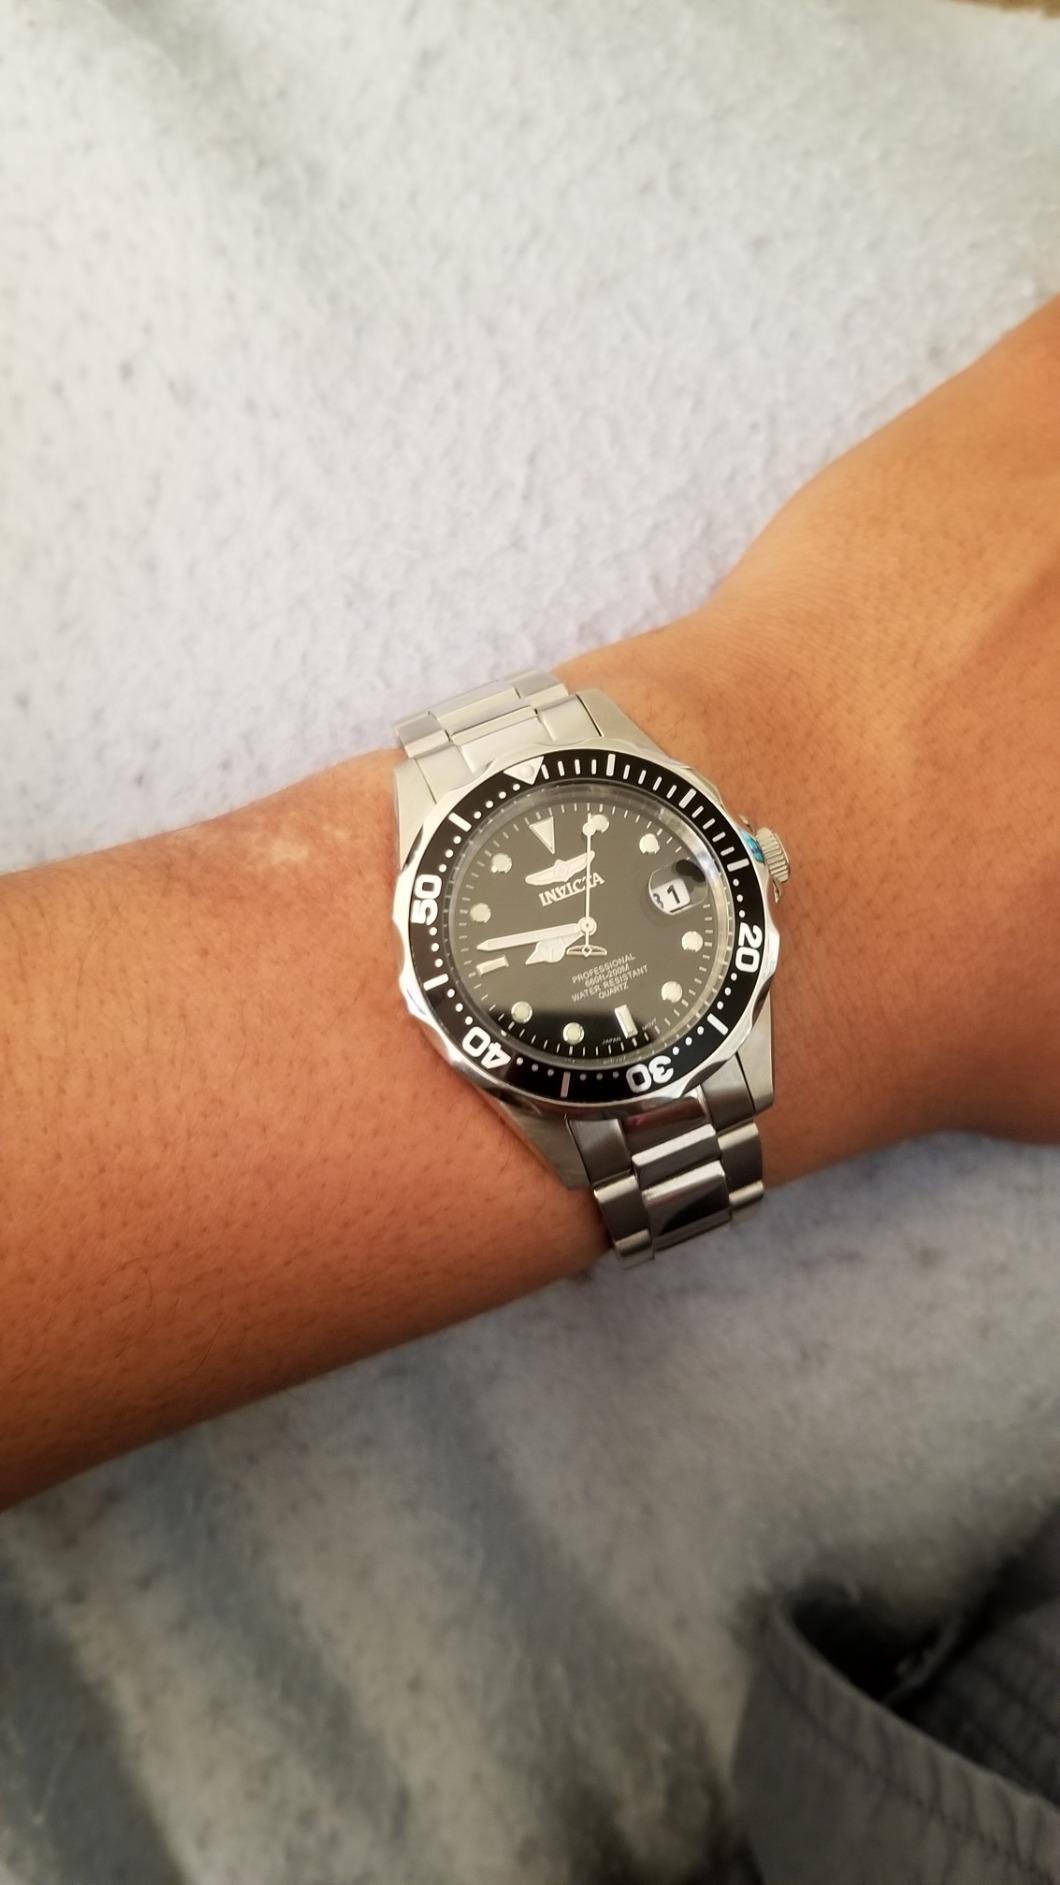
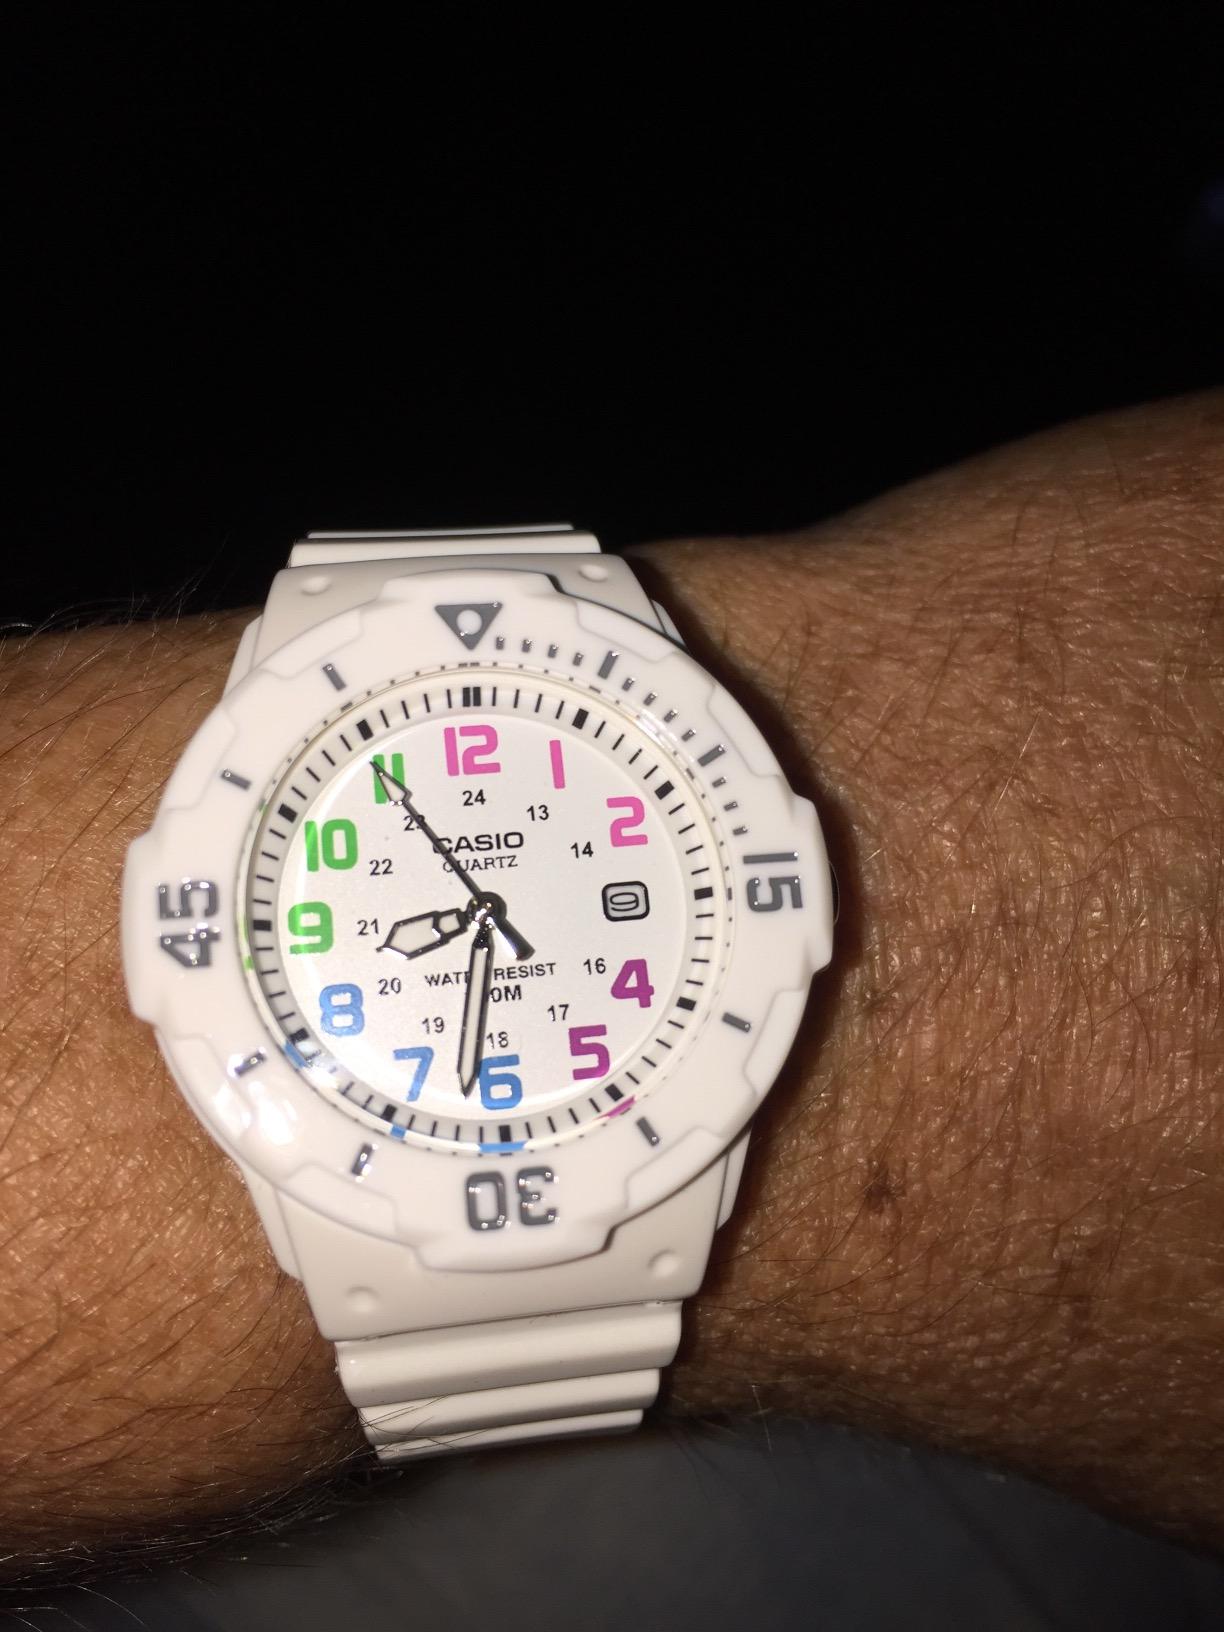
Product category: accessories_watch
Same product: no